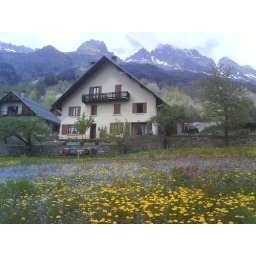
House in village with wild flower field